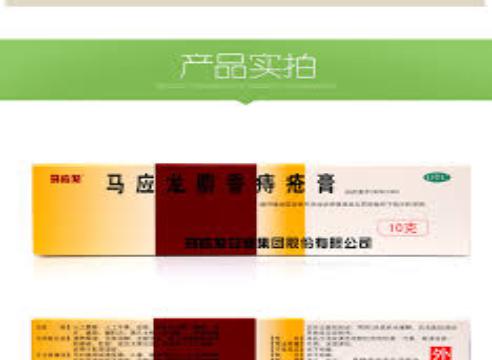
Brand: mayinglong
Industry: Medical